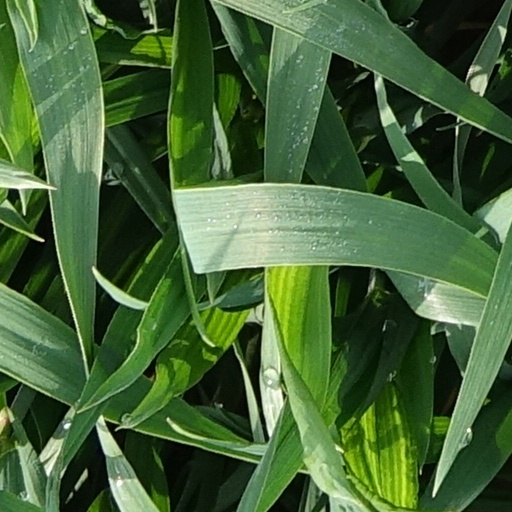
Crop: wheat